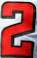
Number: 2